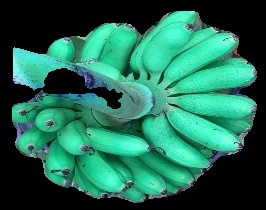
Variety: rasbale
Grade: grade1